Plantar fasciitis

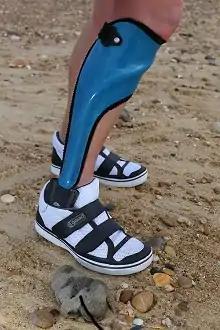
Customised foot orthoses can offer short-term pain relief.

The third line of treatment, if shockwave therapy is not effective after around 8 weeks, is using customised foot orthoses which can offer short-term relief from pain.